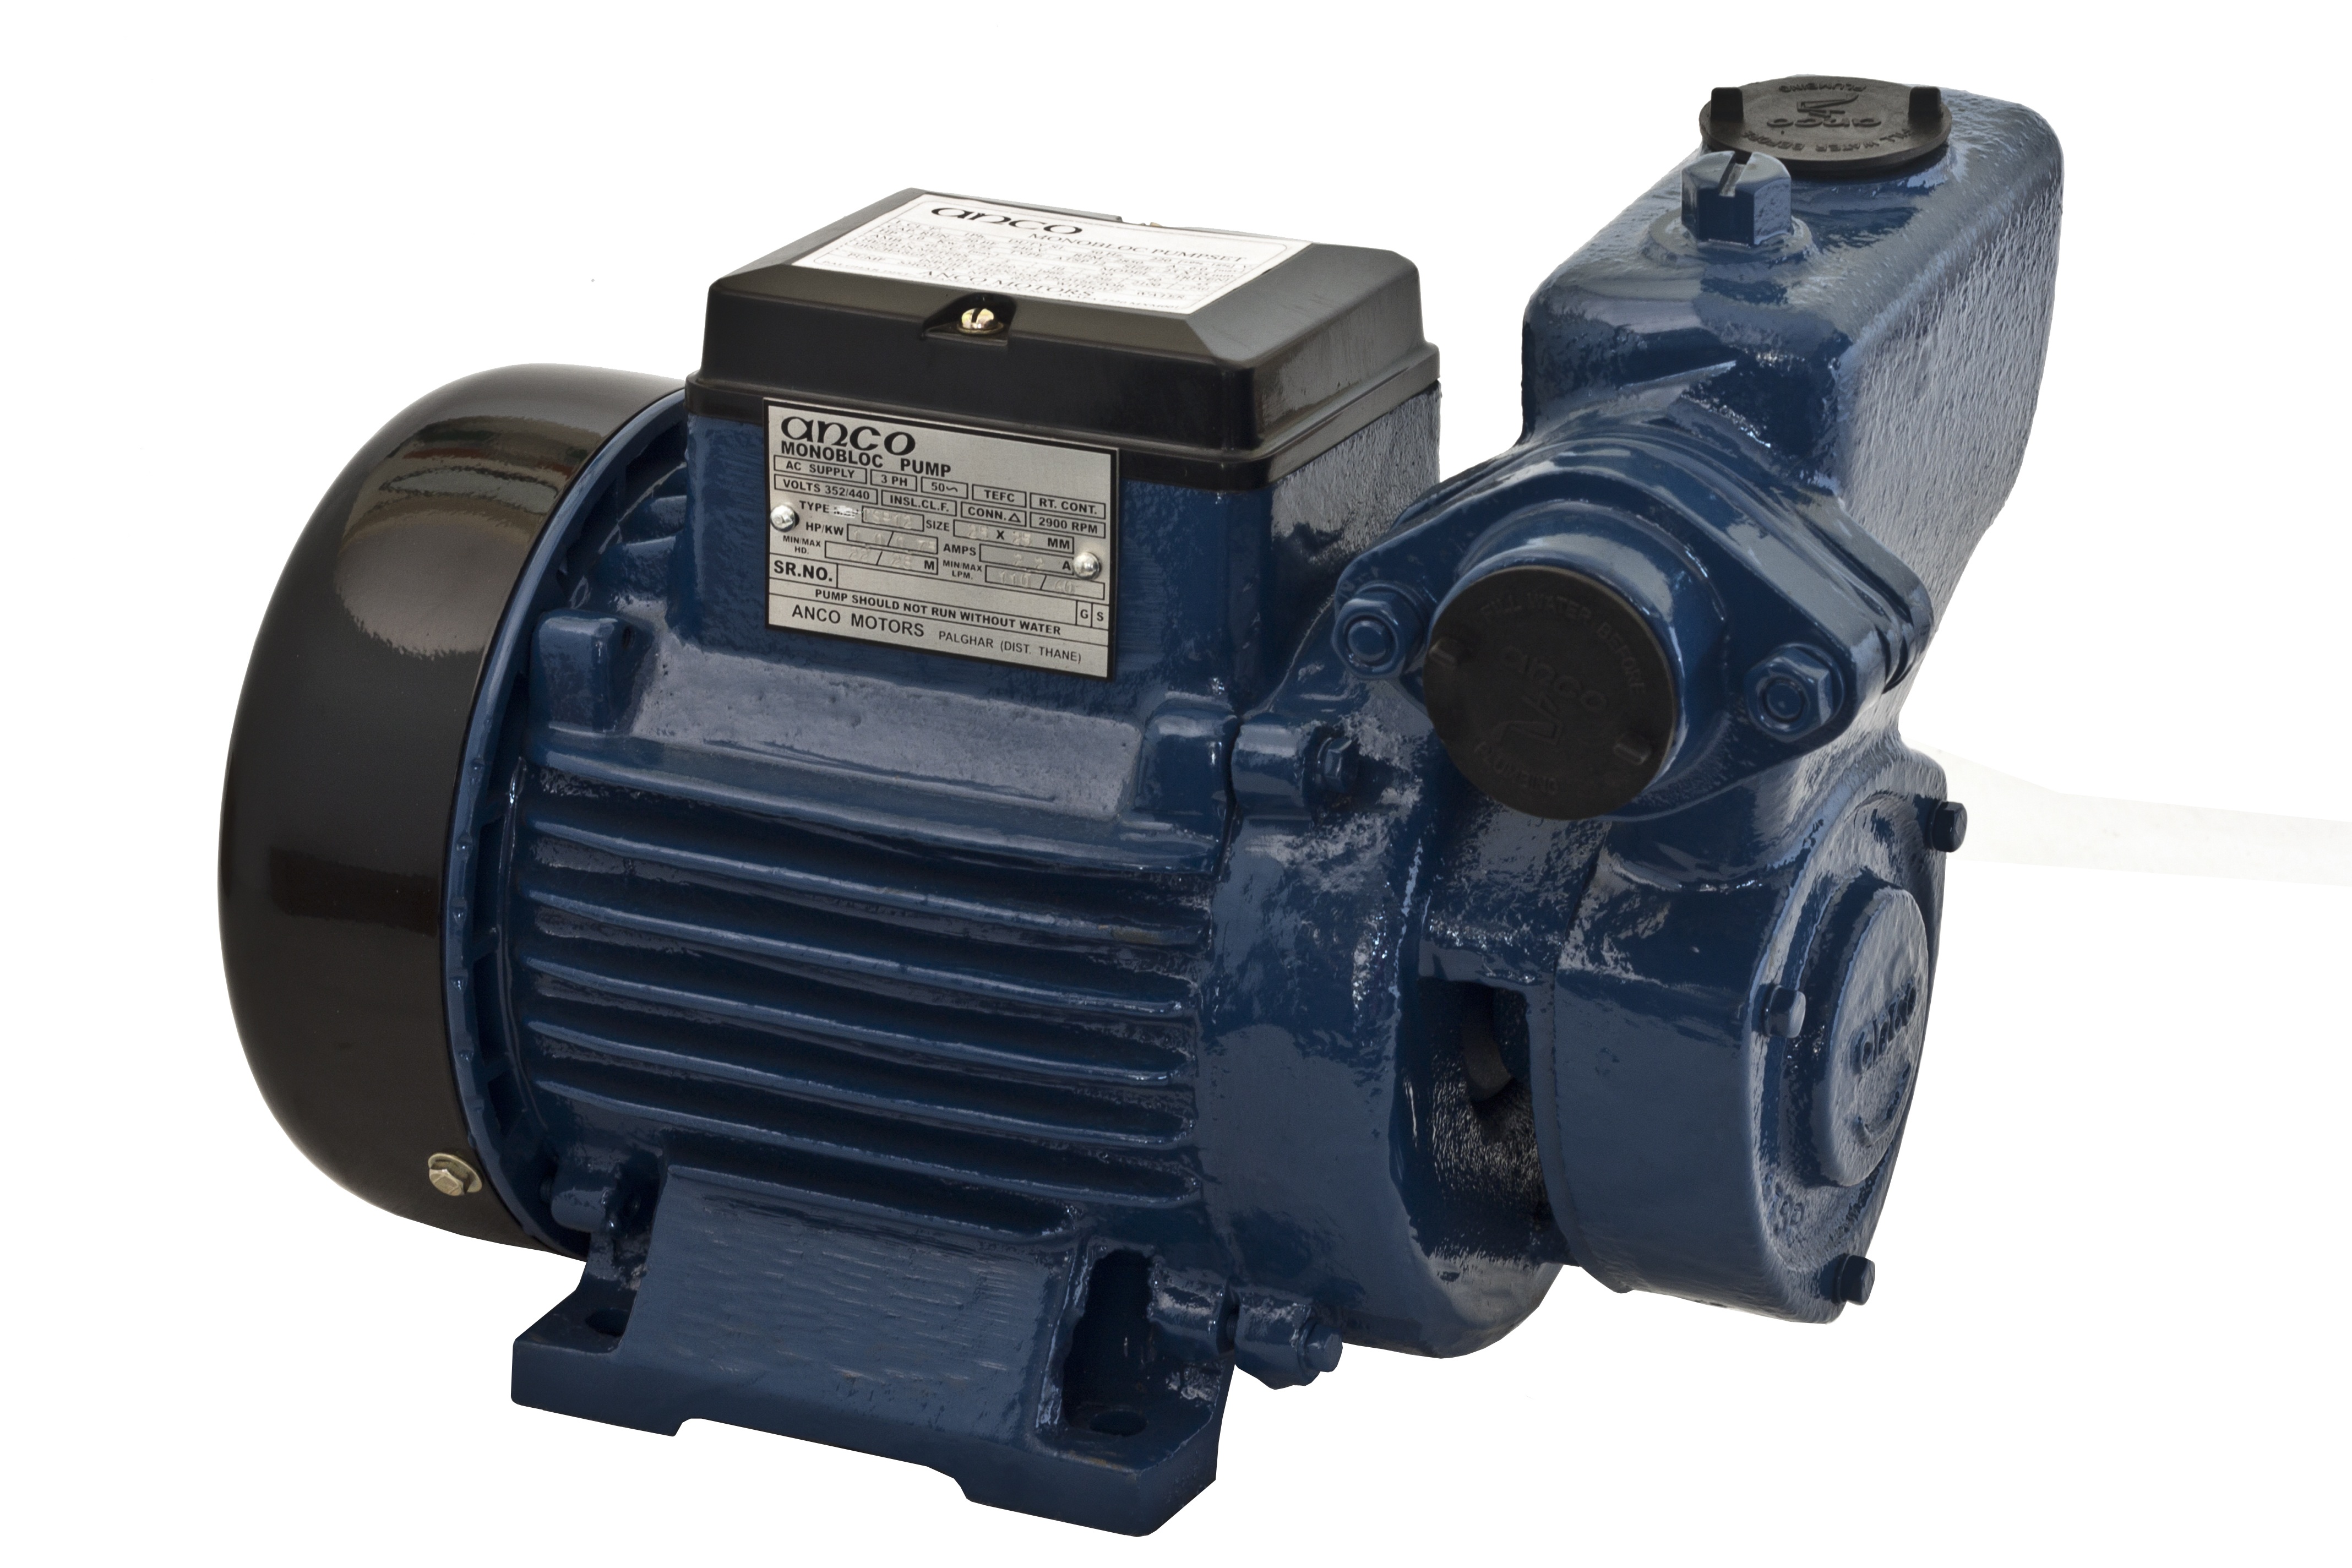
technology, equipment, metal, station, industrial, machine, machinery, factory, industry, pump, manufacturing, product, power, motor, system, installation, electric, pressure, pipeline, valve, water pump, pumping, electric motor